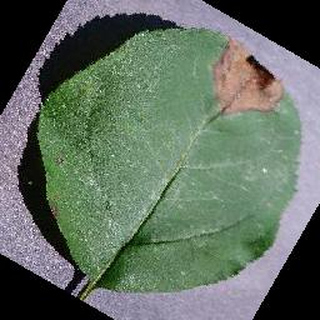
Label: apple_black_rot